Triumph sprung hub

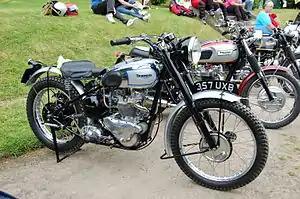
Triumph TR5 Trophy with sprung hub

The Triumph sprung hub is a motorcycle suspension unit contained within a rear wheel hub. It was designed by Triumph engineer Edward Turner to give Triumph's existing rigid frames the option of rear suspension. It was one of the first motorcycle components to have a safety warning cast into its housing.